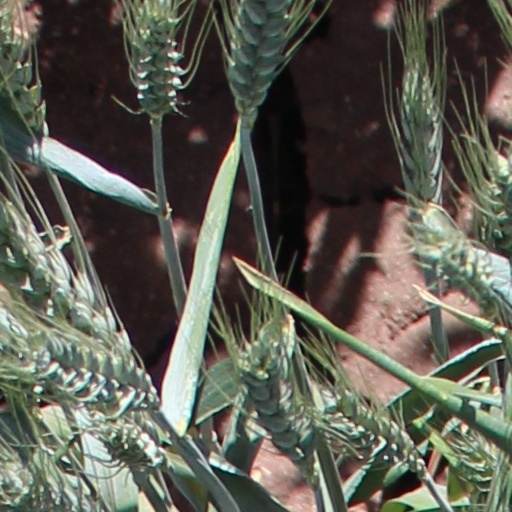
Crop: wheat